La Ronde (amusement park)

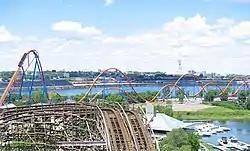
Goliath is one of eight roller coasters at the park. The park's wooden roller coaster, Le Monstre is visible in the foreground.

In 1967, La Ronde was built as the entertainment complex for Expo 67, the world fair held in Montreal from April 28 to October 29, 1967. The exposition was located on of man-made islands in the St Lawrence River adjacent to Montreal, and comprised six "theme" pavilions, 48 national pavilions, four provincial pavilions, 27 private-industry and institutional pavilions, and La Ronde – a entertainment complex with theatres, midway attractions, drinking and dining. The rides, restaurants and beer halls of La Ronde remained open until 2:30 a.m. nightly, after the rest of the Expo site closed down at 10:30 p.m. After Expo 67 World's Fair, the City of Montreal continued to run the amusement park for the next 34 years.